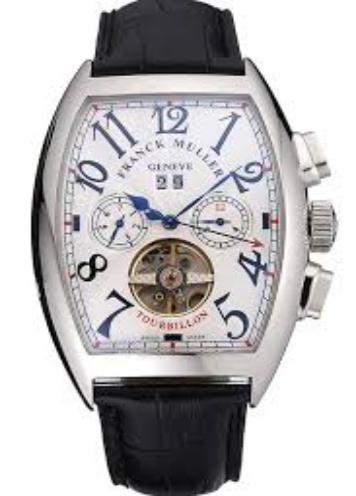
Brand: franck muller
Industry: Electronic